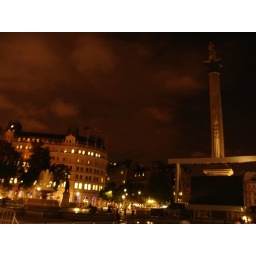
Nelson's column under a red sky